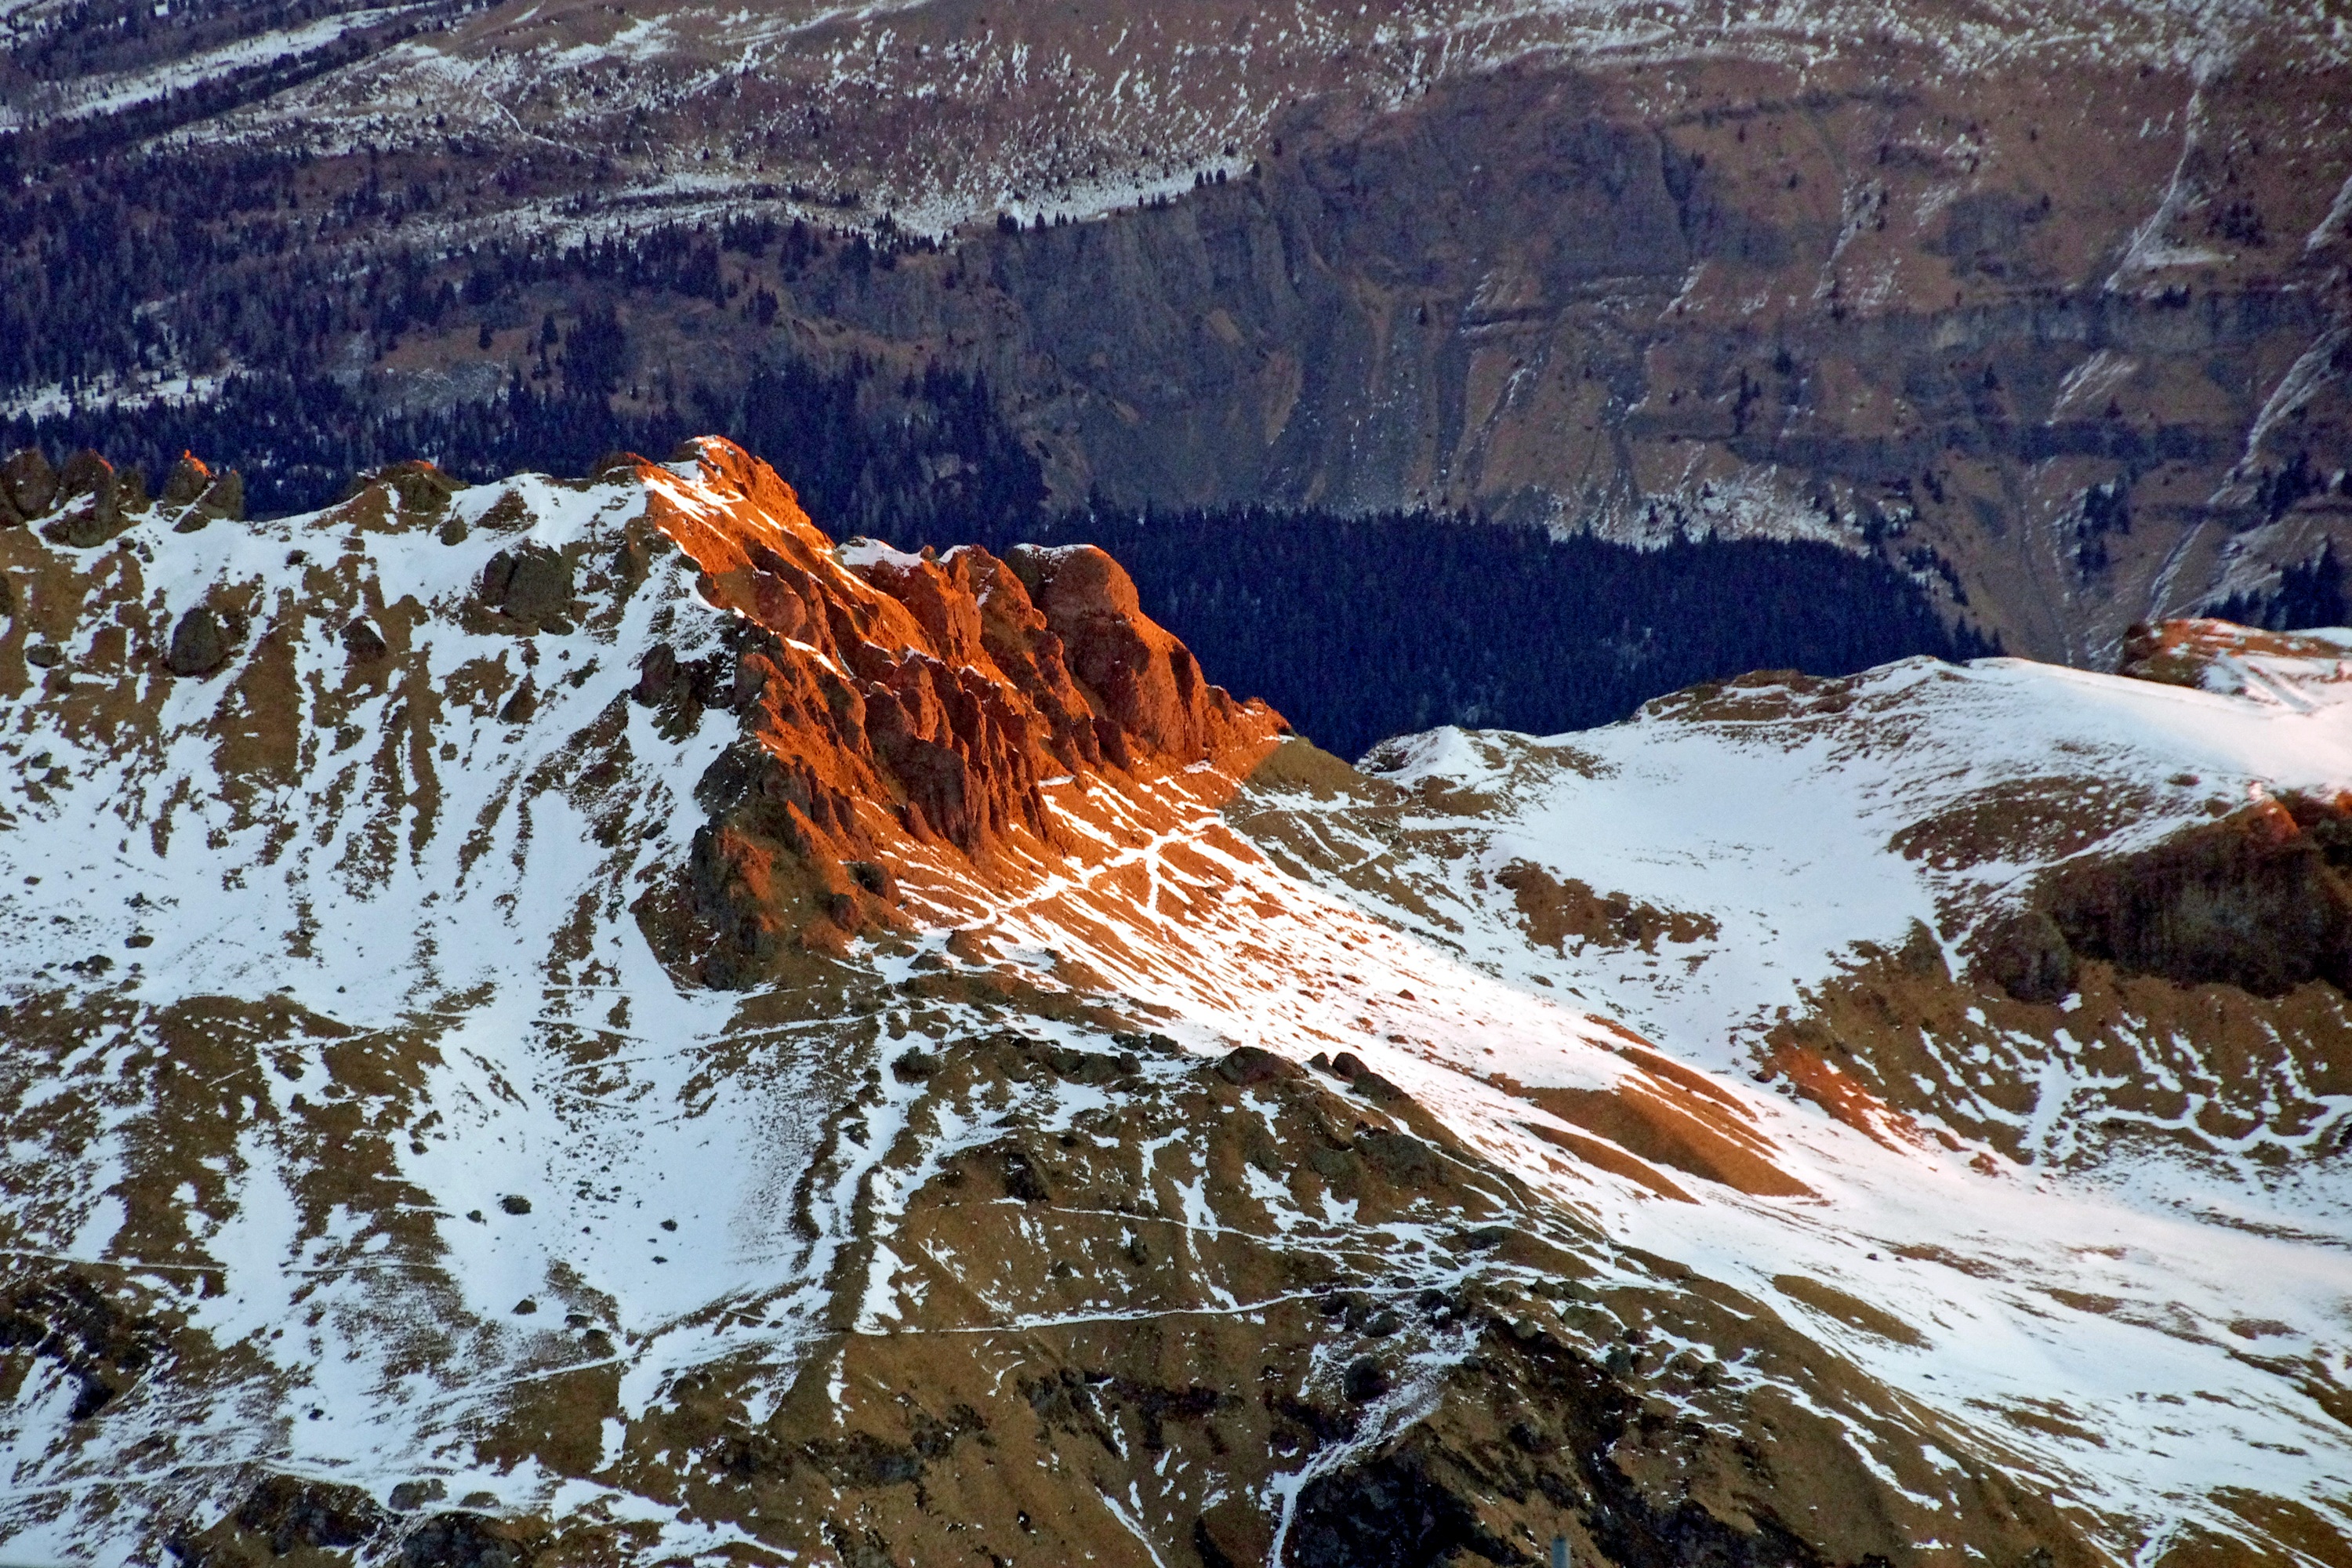
mountainous landforms, nature, snow, landform, geographical feature, wilderness, winter, mountain, geological phenomenon, season, mountain range, ice, geology, rock, landscape, plateau, terrain